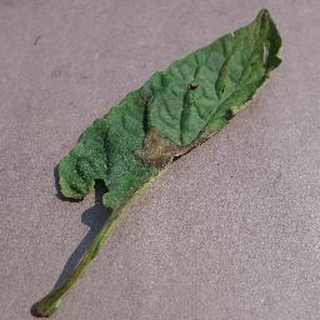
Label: tomato_late_blight